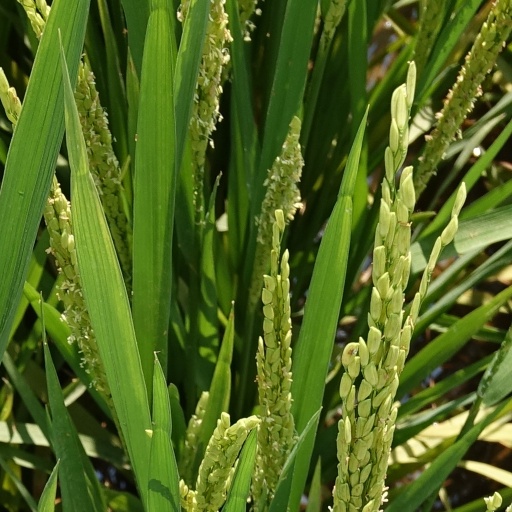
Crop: rice